Execution of Ali Saremi

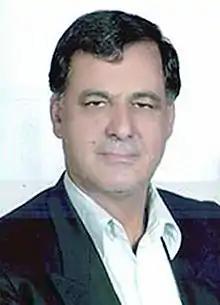

Ali Saremi was a political prisoner in Iran who was sentenced to death for co-operation with the Iranian opposition group People's Mujahedin of Iran (PMOI) and was hanged in Evin Prison on December 28, 2010. Saremi's torture and execution was covered in the press and brought international attention to the Human rights situation in Iran.